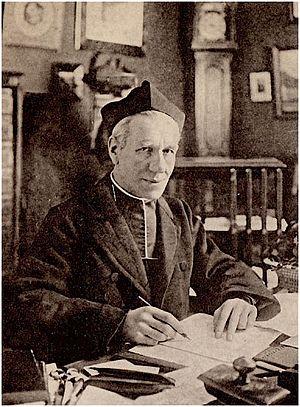
Le musée de l’Abbé-Lemire est situé dans la commune française d’Hazebrouck ; il est consacré à Jules-Auguste Lemire, maire de la ville de 1914 à 1928 et député du Nord.